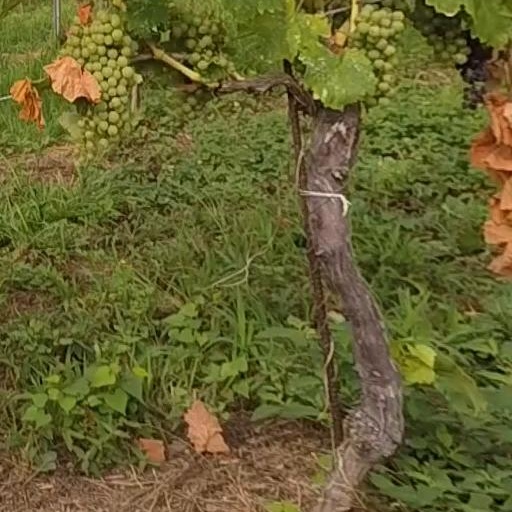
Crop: grape